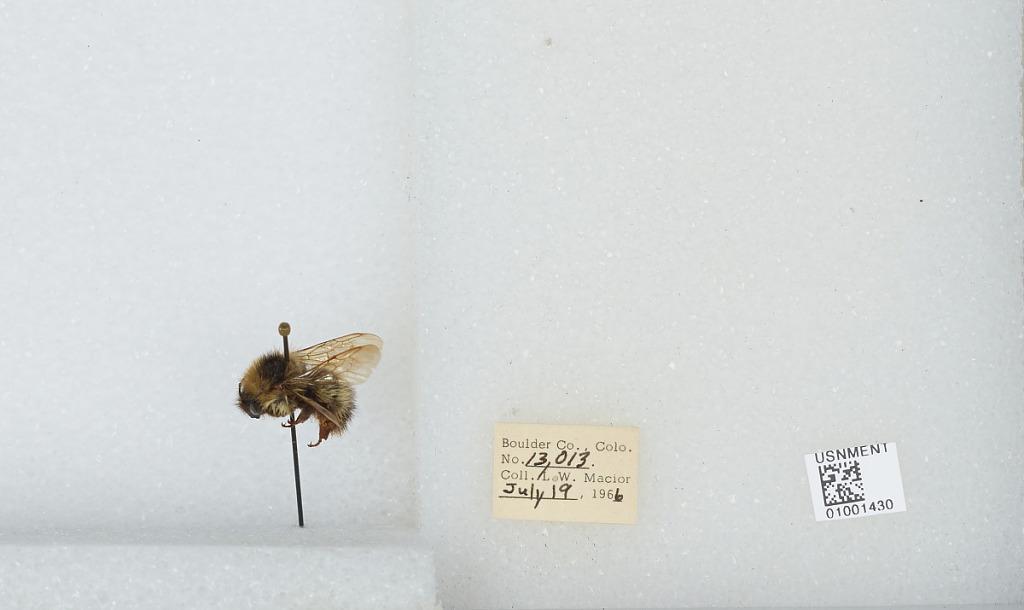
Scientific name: Bombus (Alpinobombus) balteatus Dahlbom
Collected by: L. Macior
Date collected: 1966-7-19
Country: United States
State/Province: Colorado
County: Boulder
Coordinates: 40.0275, -105.252